Lipton Cockton in the Shadows of Sodoma

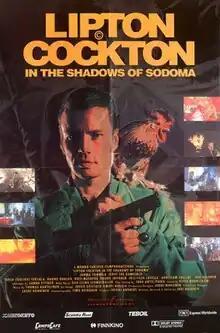
Film poster

Lipton Cockton in the Shadows of Sodoma (or simply Lipton Cockton) is a 1995 Finnish dystopian crime film written and directed by Jari Halonen. It tells the story of a private investigator living in a near-future federal state who begins to investigate unexplained explosion deaths. The film stars Jorma Tommila.